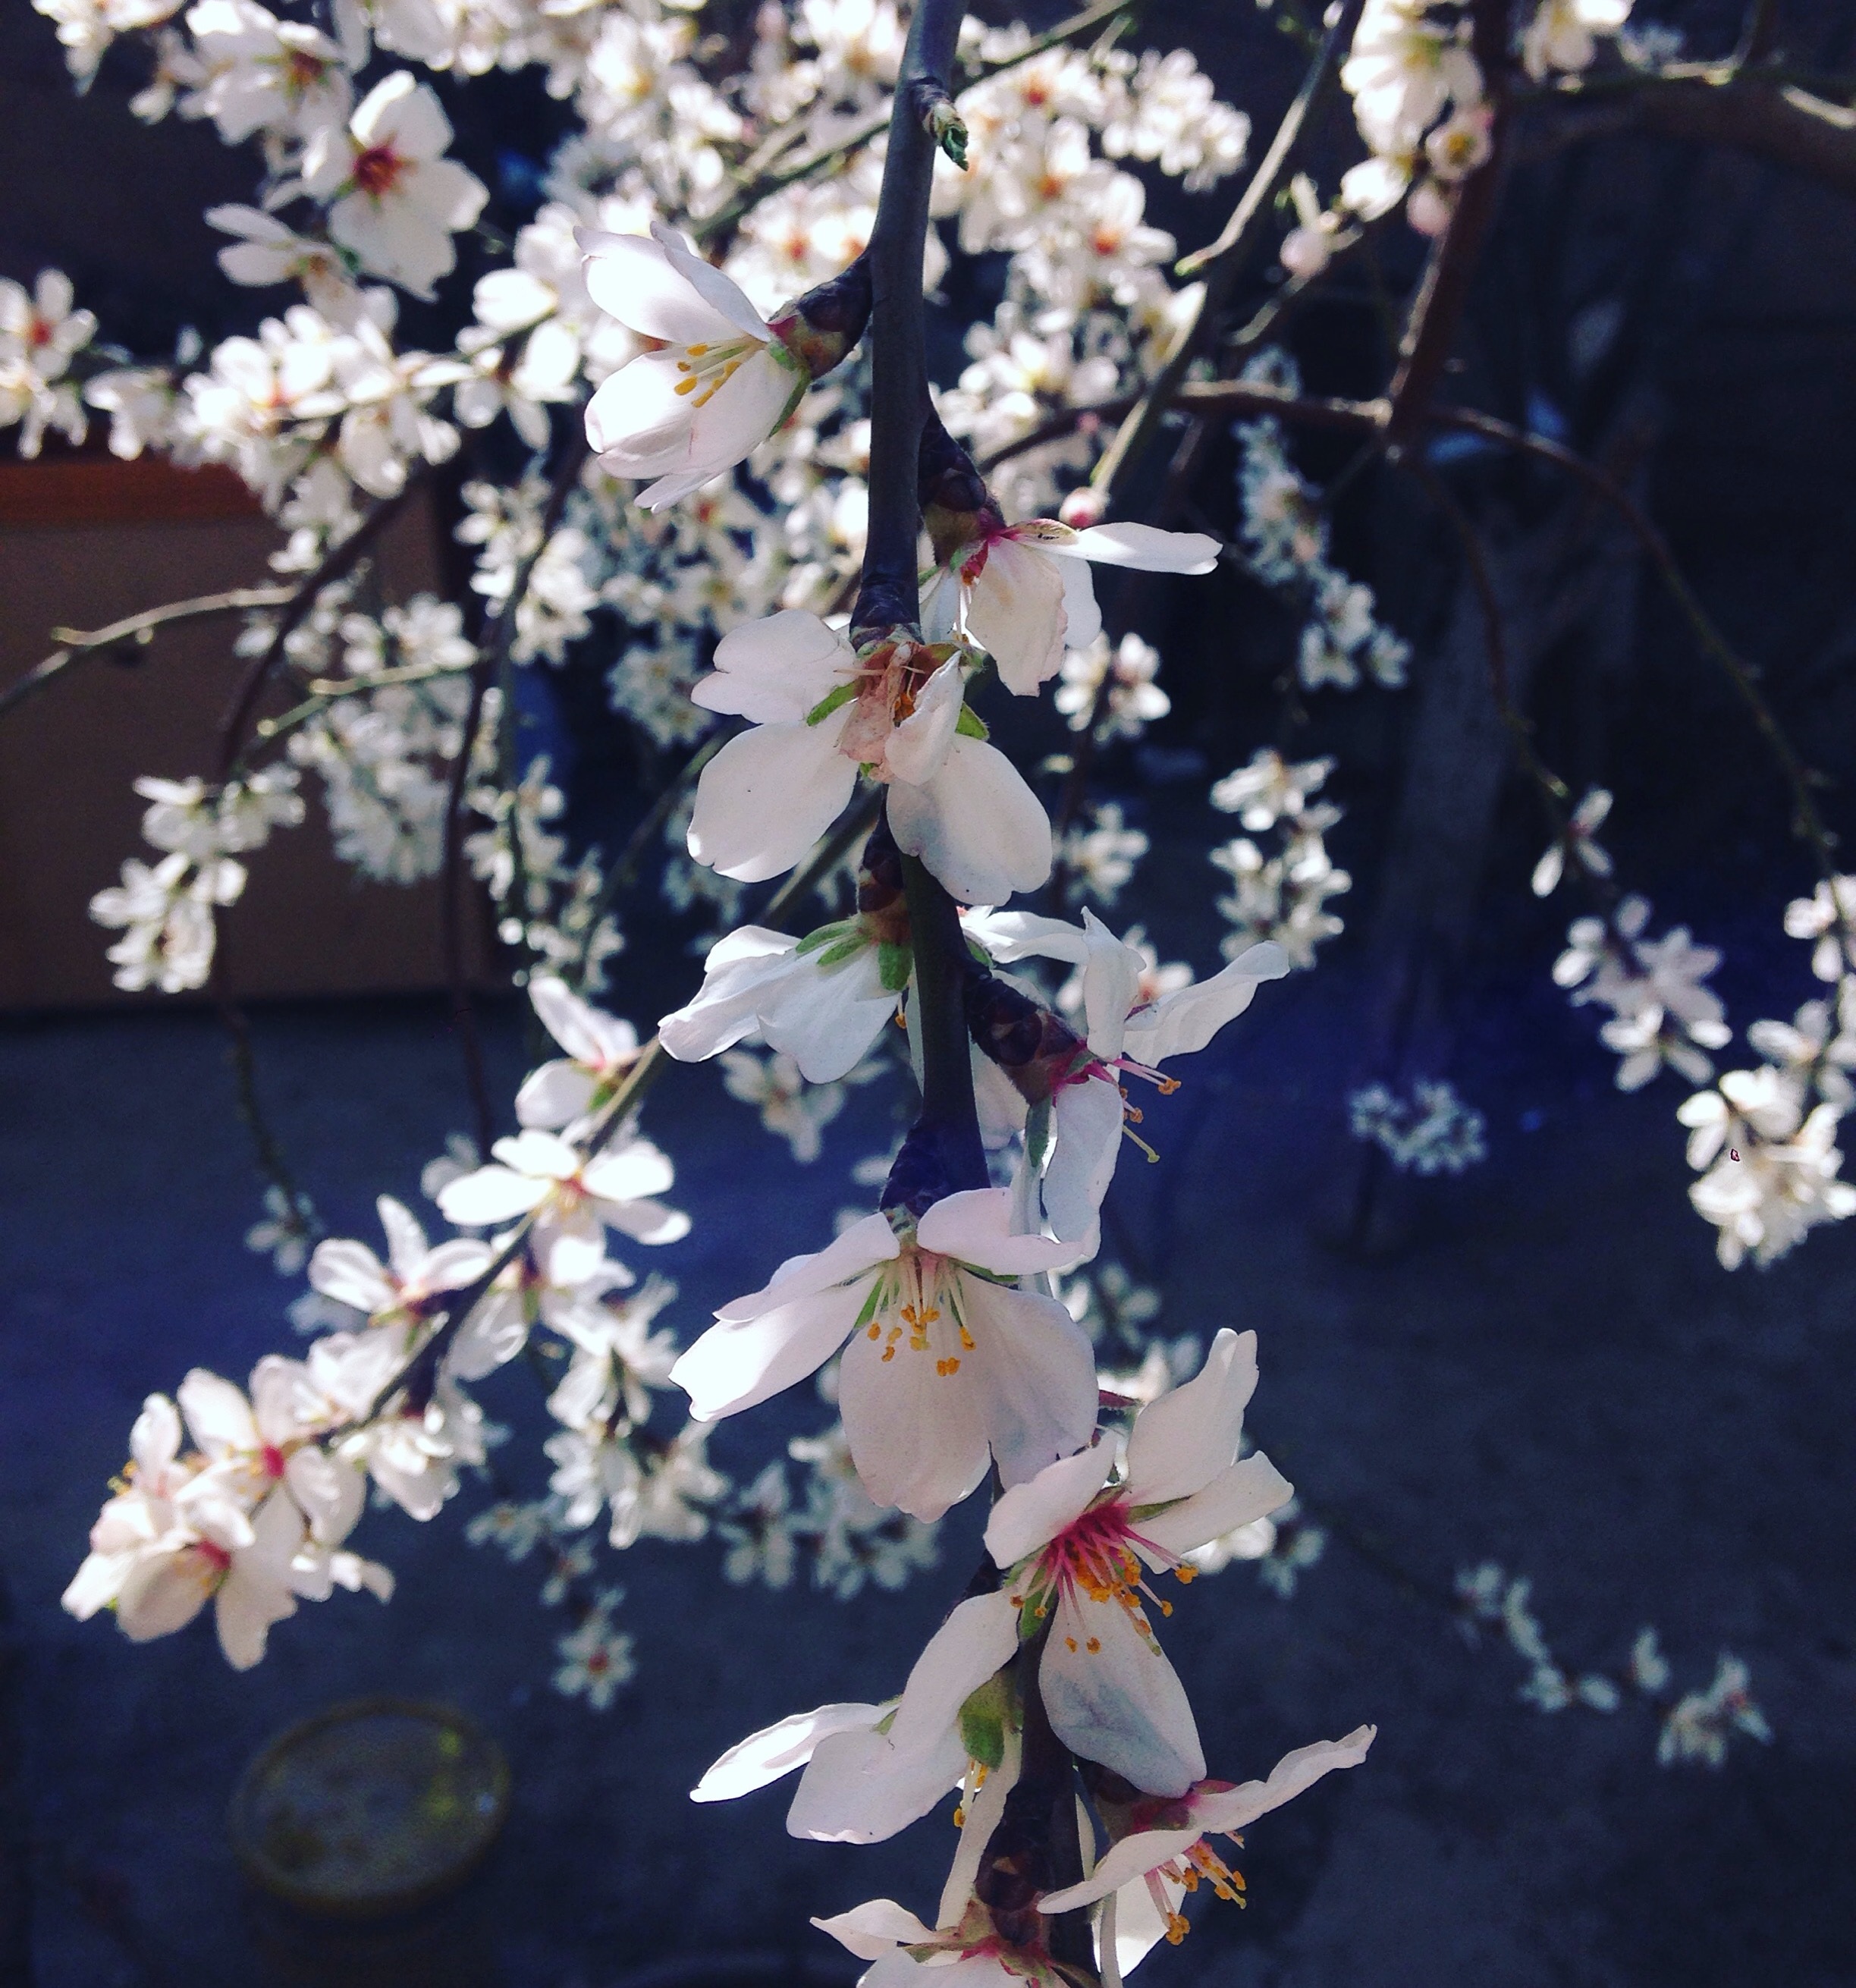
branch, blossom, plant, flower, spring, botany, flora, cherry blossom, flowering plant